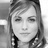
Emotion: neutral